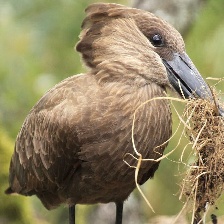
Species: HAMERKOP
Scientific name: SCOPUS UMBRETTA